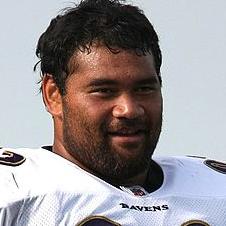
Age: 24